Japanese poetry

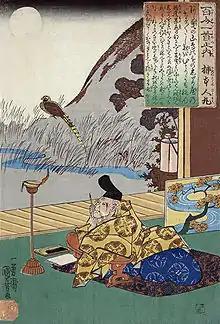
Kakinomoto no Hitomaro, major Man'yōshū contributor

Compiled sometime after 759, the oldest poetic anthology of waka is the 20 volume , in the early part of the Heian period, it gathered ancient works. The order of its sections is roughly chronological. Most of the works in the have a fixed form today called chōka and tanka. But earlier works, especially in Volume I, lacked such fixed form and were attributed to Emperor Yūryaku.